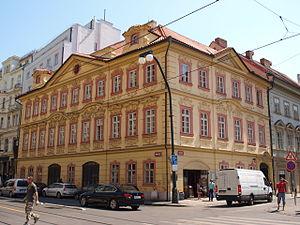
Le palais Schirding est un édifice baroque situé dans la Nouvelle Ville de Prague. Il est protégé en tant que monument culturel.